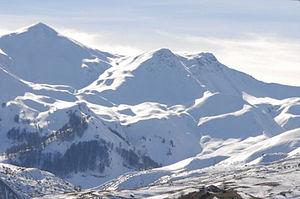
La Macédoine-Occidentale est une des treize périphéries de Grèce divisée en quatre districts régionaux : Flórina, Grevená, Kastoria et Kozani. Depuis le programme Kallikratis de 2011, cette région fait également partie du Diocèse décentralisé d'Épire-Macédoine occidentale.